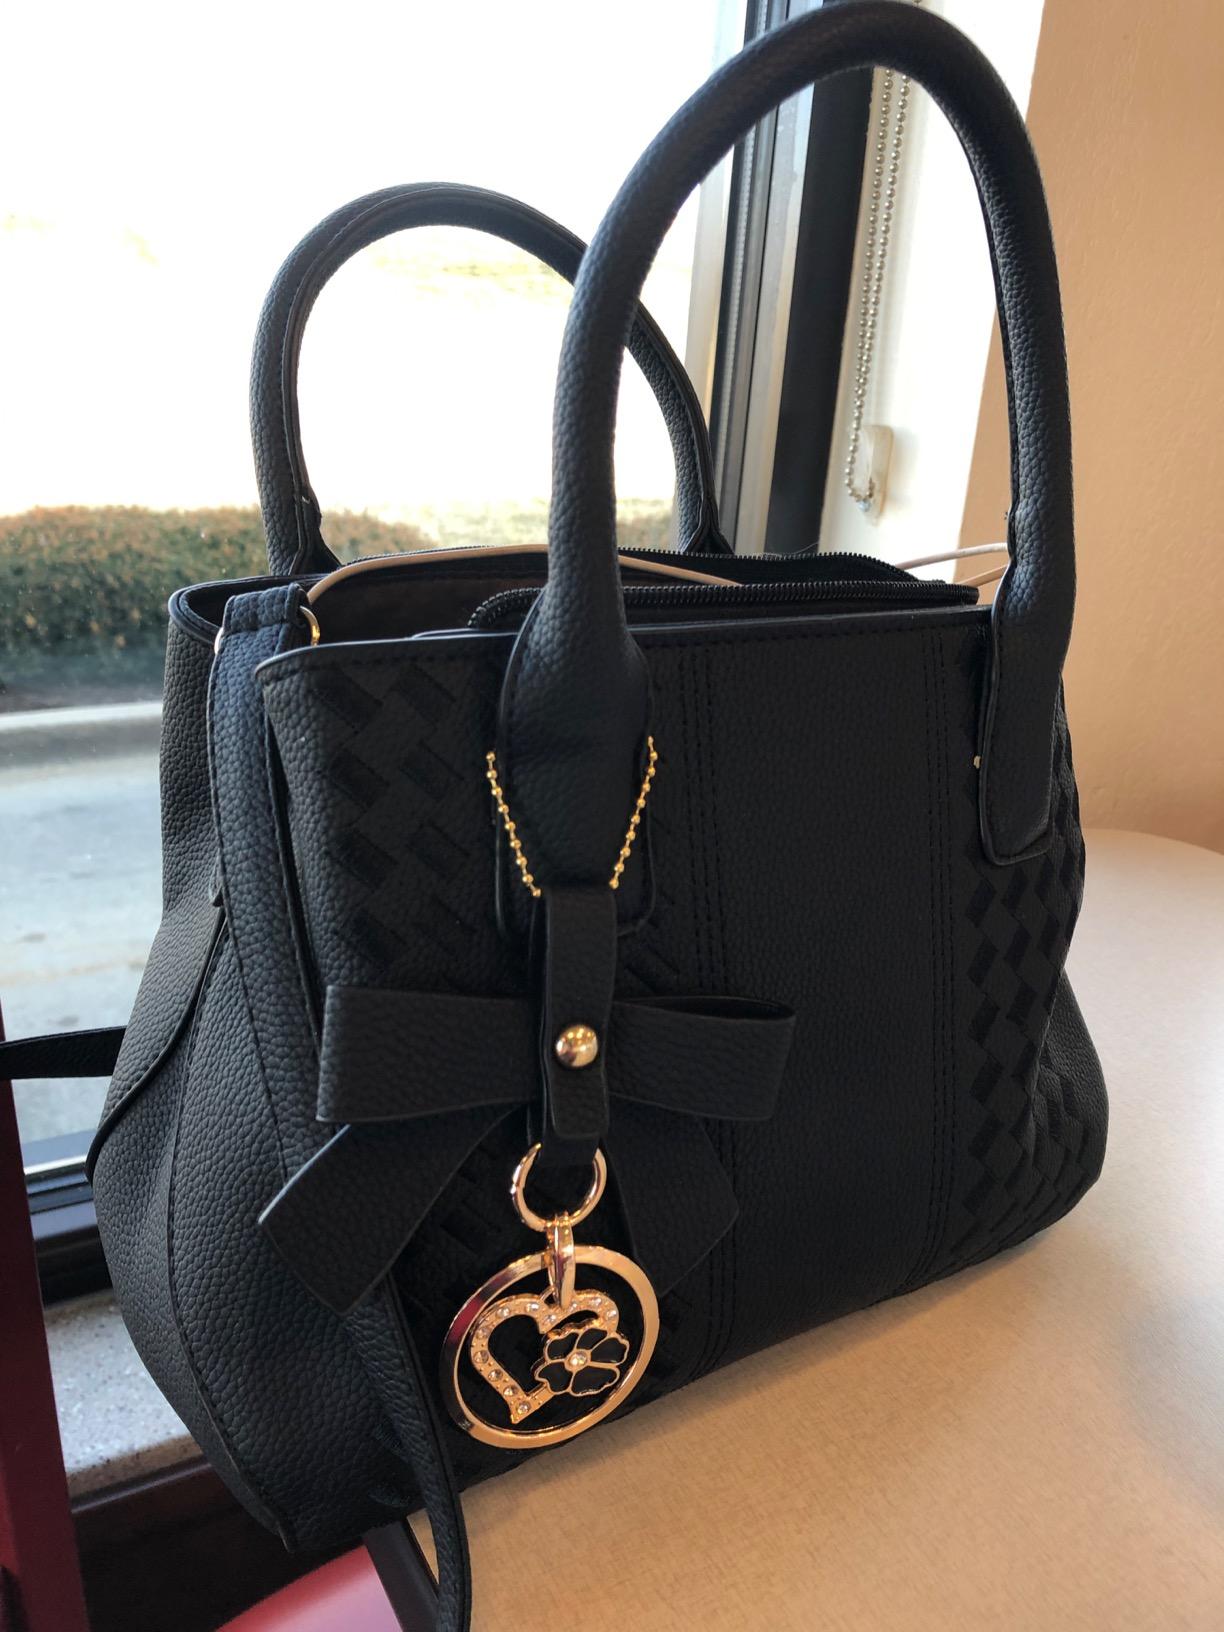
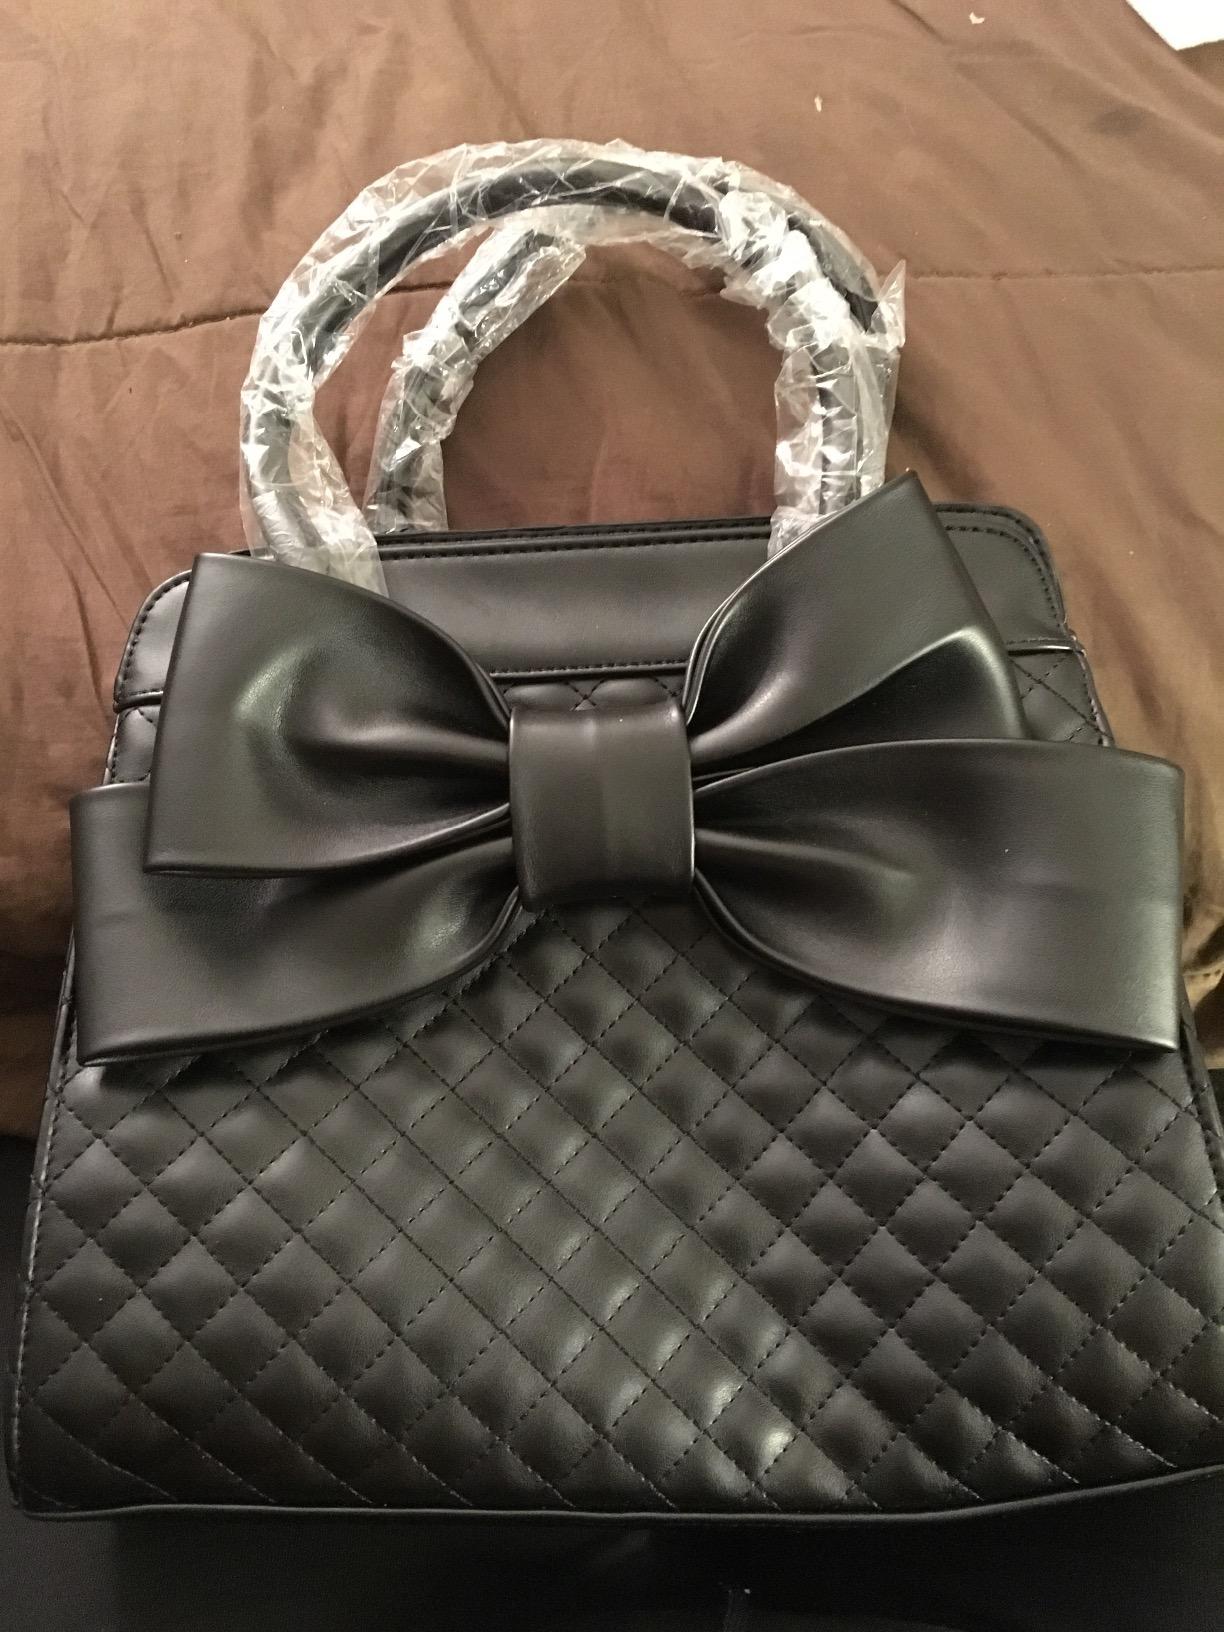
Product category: accessories_handbag
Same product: no